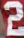
Number: 2